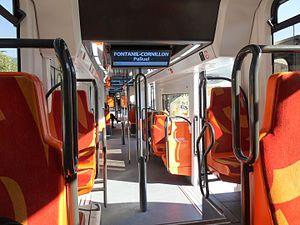
Le réseau de tramway de Grenoble dessert la ville et dix communes de son agglomération. Exploité par la Société d'économie mixte des transports publics de l'agglomération grenobloise, il est le deuxième réseau moderne ouvert en France, deux ans après celui de Nantes, en 1987. Il est surtout connu pour être le premier réseau au monde à être accessible aux personnes à mobilité réduite dès son ouverture.